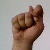
The image shows a hand gesture representing the letter 'T' in Indian Sign Language.